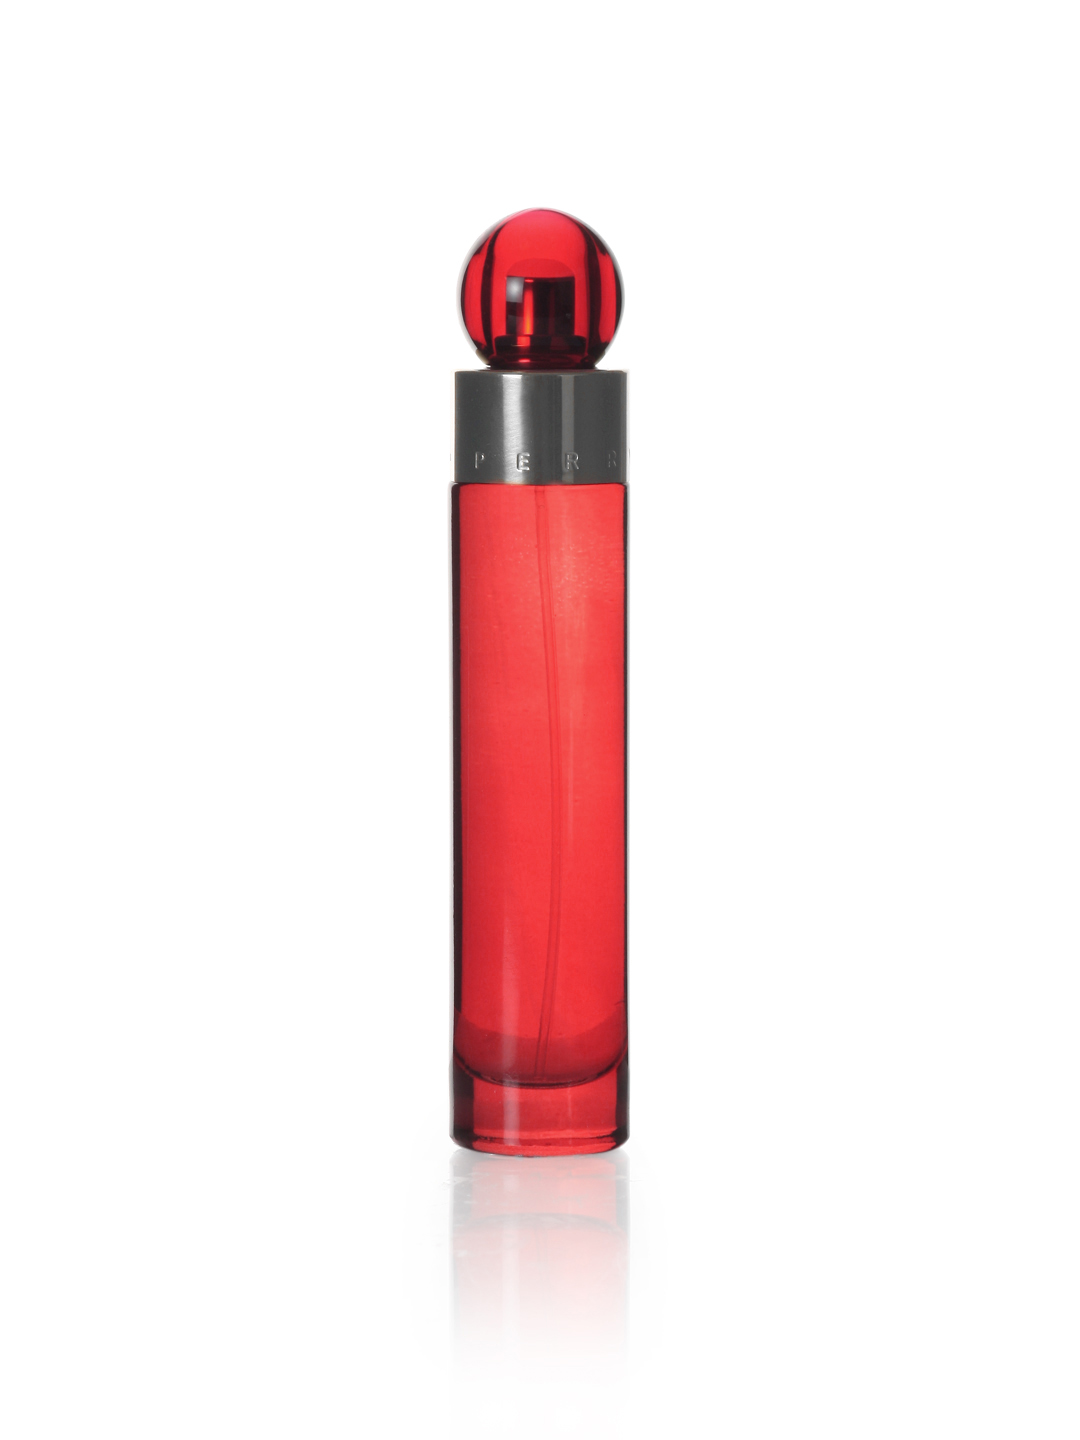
Perry Ellis Men 360A Red Perfume
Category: Personal Care / Fragrance / Perfume and Body Mist
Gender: Men
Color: Silver
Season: Spring 2017
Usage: Casual